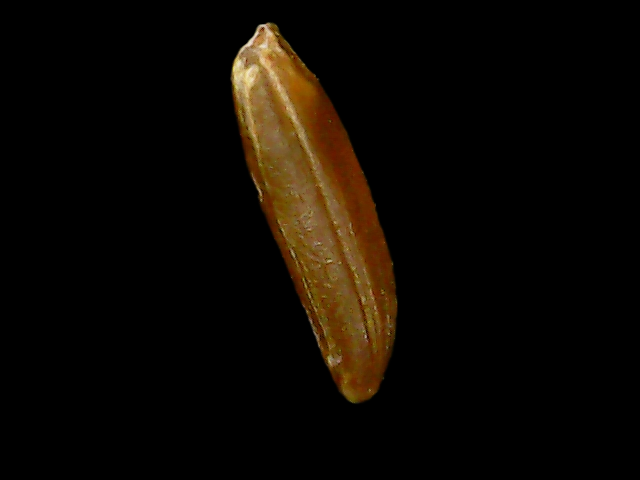
Rice variety: Binadhan20